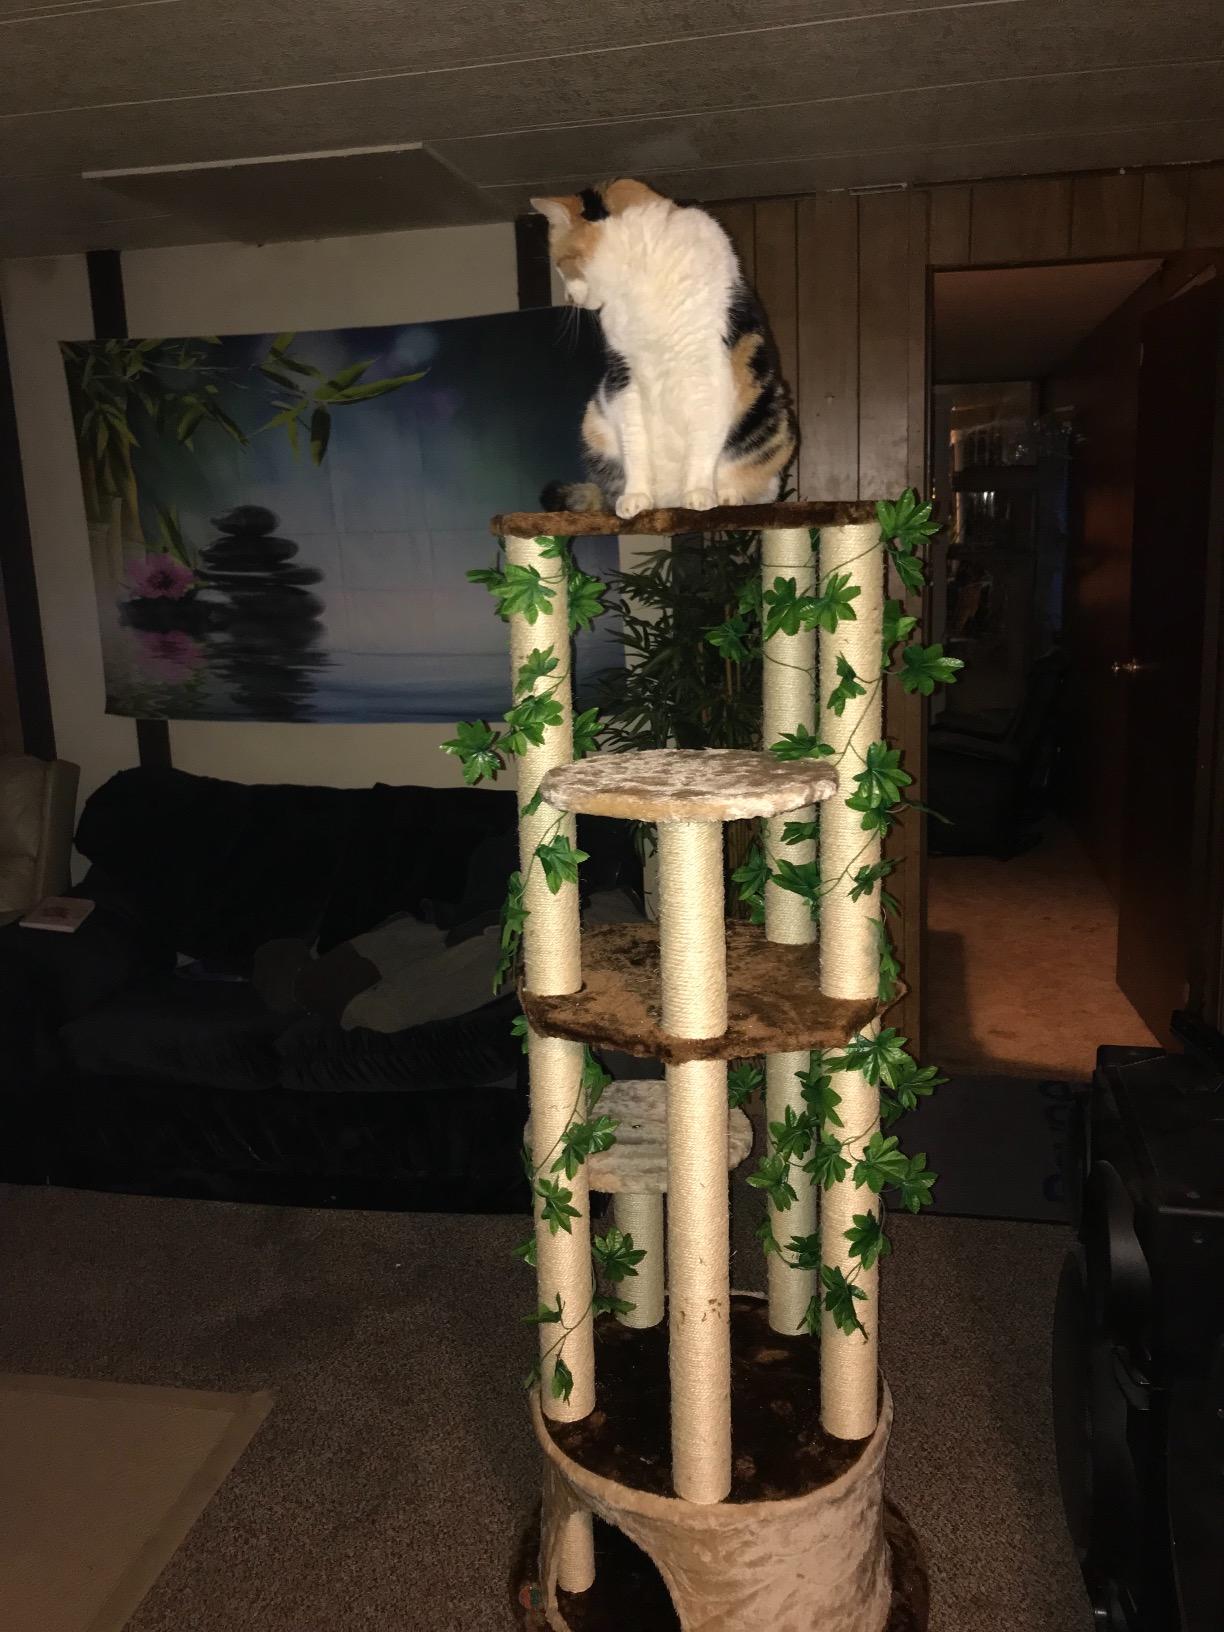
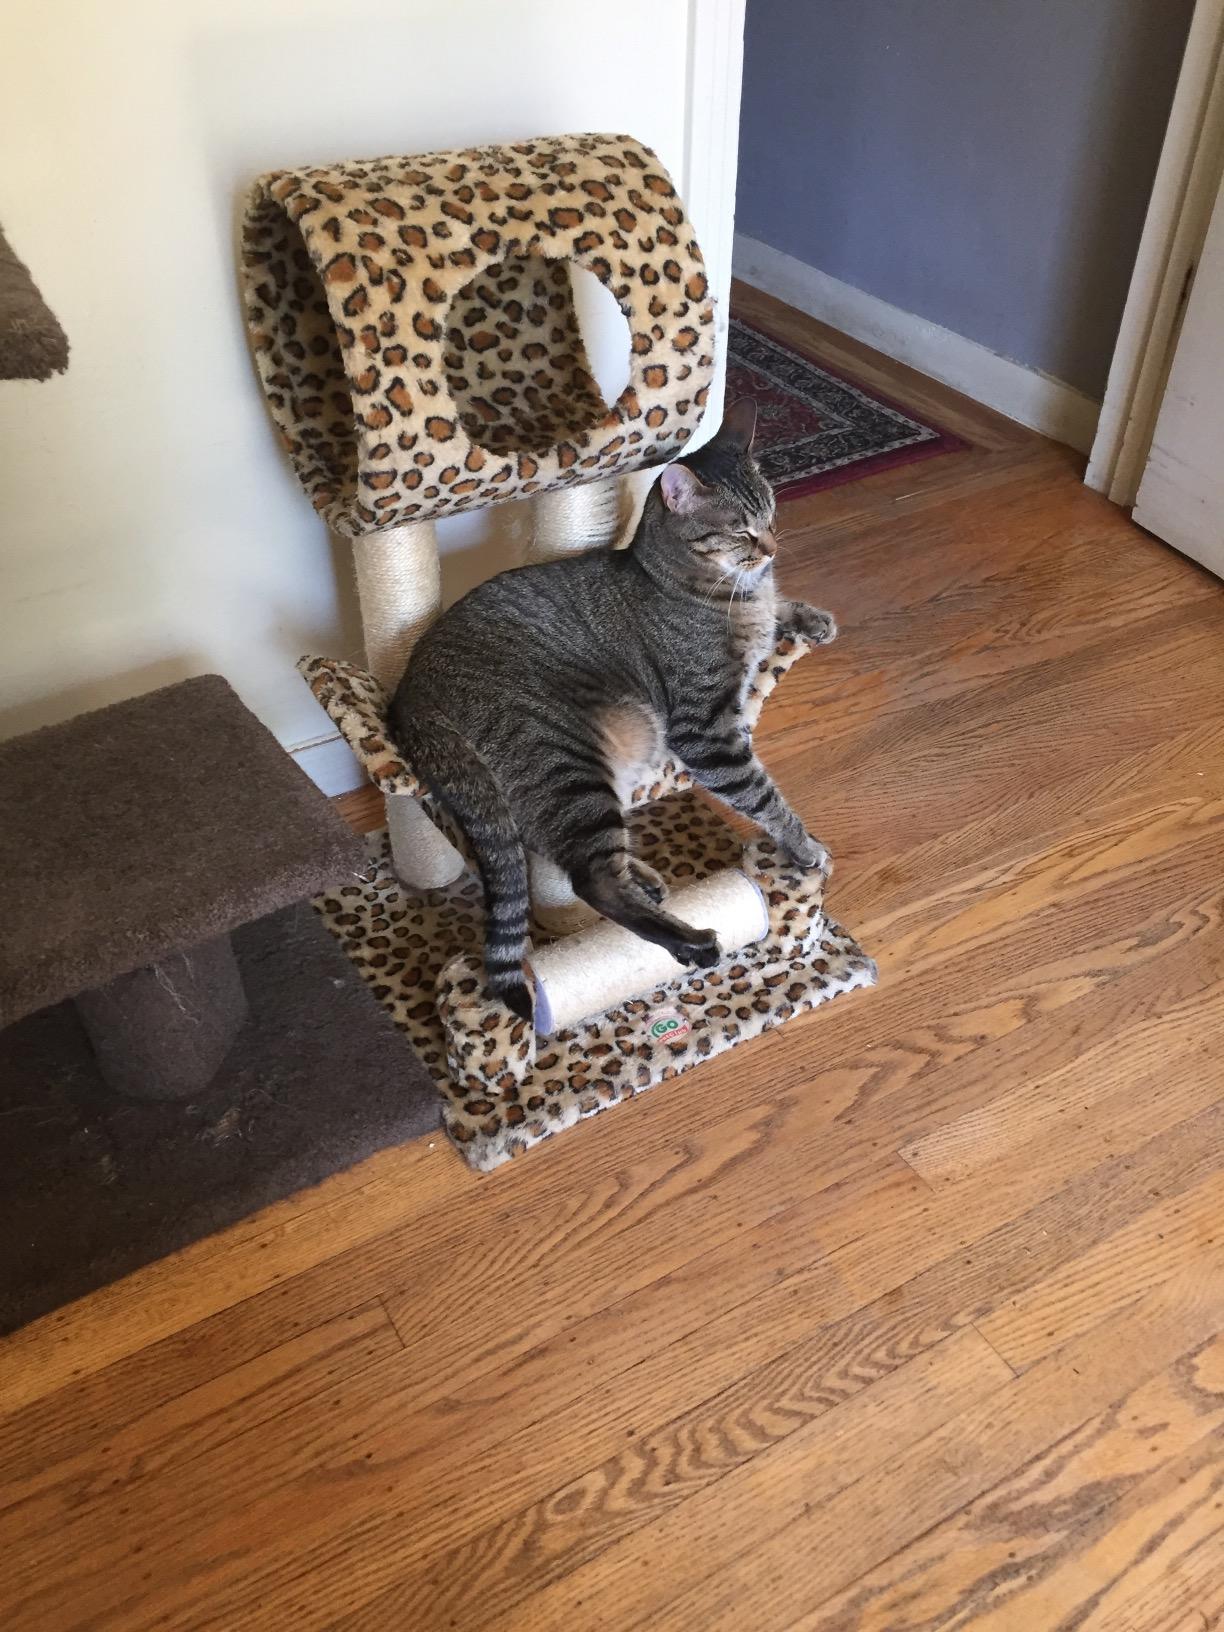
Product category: items_cat tree
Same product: no